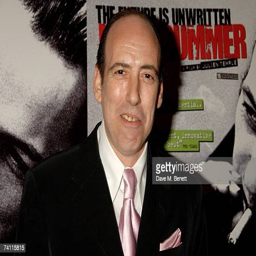
artist arrives at the film premiere